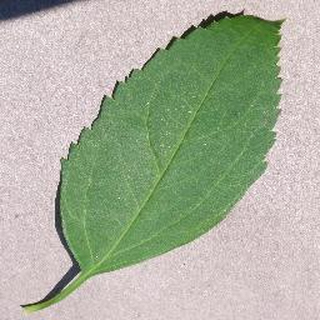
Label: healthy_cherry